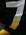
Number: 7